Zintkála Nuni

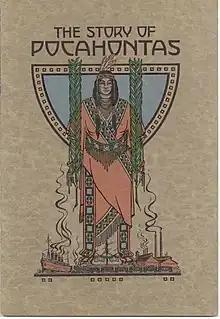
"The Story of Pocahontas" West Virginia Bldg. Coal Presentation at the Panama-Pacific International Exposition; it is unknown if the artist based his depiction on Zintkála Nuni's appearance

In December 1915, Zintkála Nuni's allotment on the Cheyenne River Sioux Reservation was sold without approval, provoking her and her third husband to move from a hotel room to his parents' home in Hanford, California three years later. Due to poverty and Allen's illness, Zintkála engaged in prostitution to raise funds. During this time, her husband and one child died.